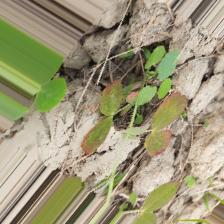
Label: Lentil Rust